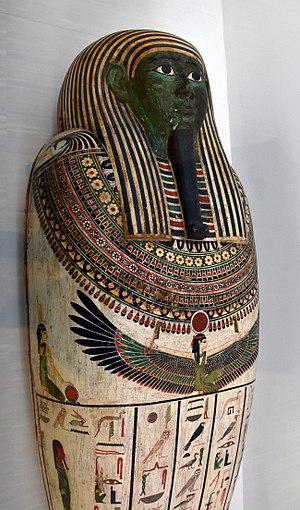
Le musée de Grenoble, appelé musée de Peinture et de Sculpture de Grenoble jusque dans les années 1980, a été créé le 16 février 1798 par le professeur de dessin Louis-Joseph Jay. Principal musée d'art et d'antiquités de la ville de Grenoble, il est situé place Lavalette, à l'emplacement d'un ancien couvent des Franciscains édifié en 1218 et dont le site deviendra militaire à la fin du XVIᵉ siècle. Il fait partie des premiers musées d'art français et conserve l'une des plus belles collections d'art ancien.